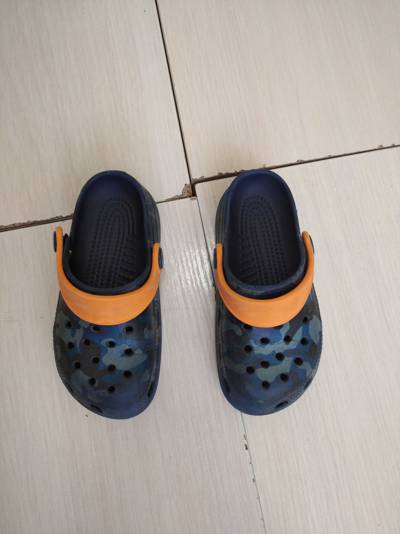
Waste category: shoes